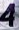
Number: 4